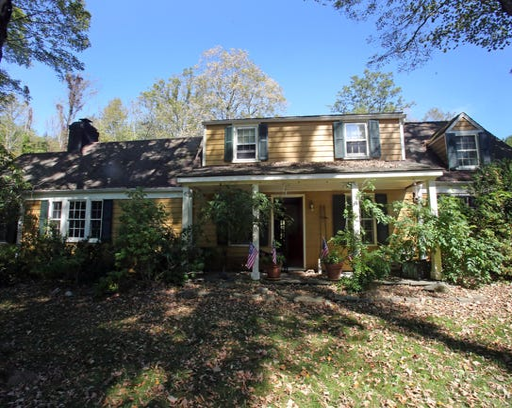
a view former garage that was turned into a house